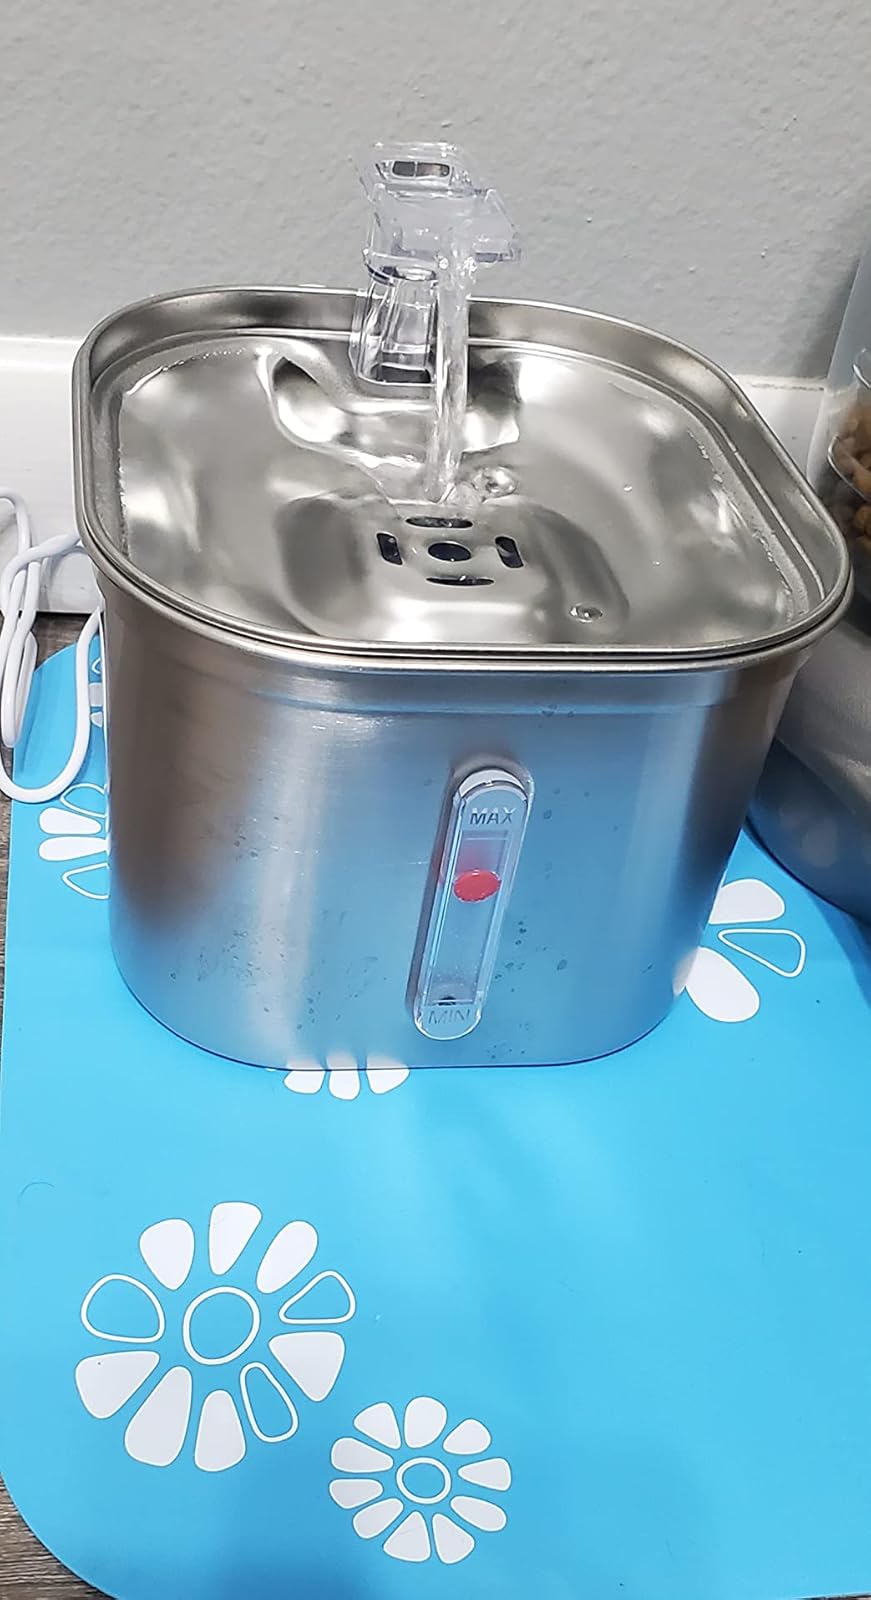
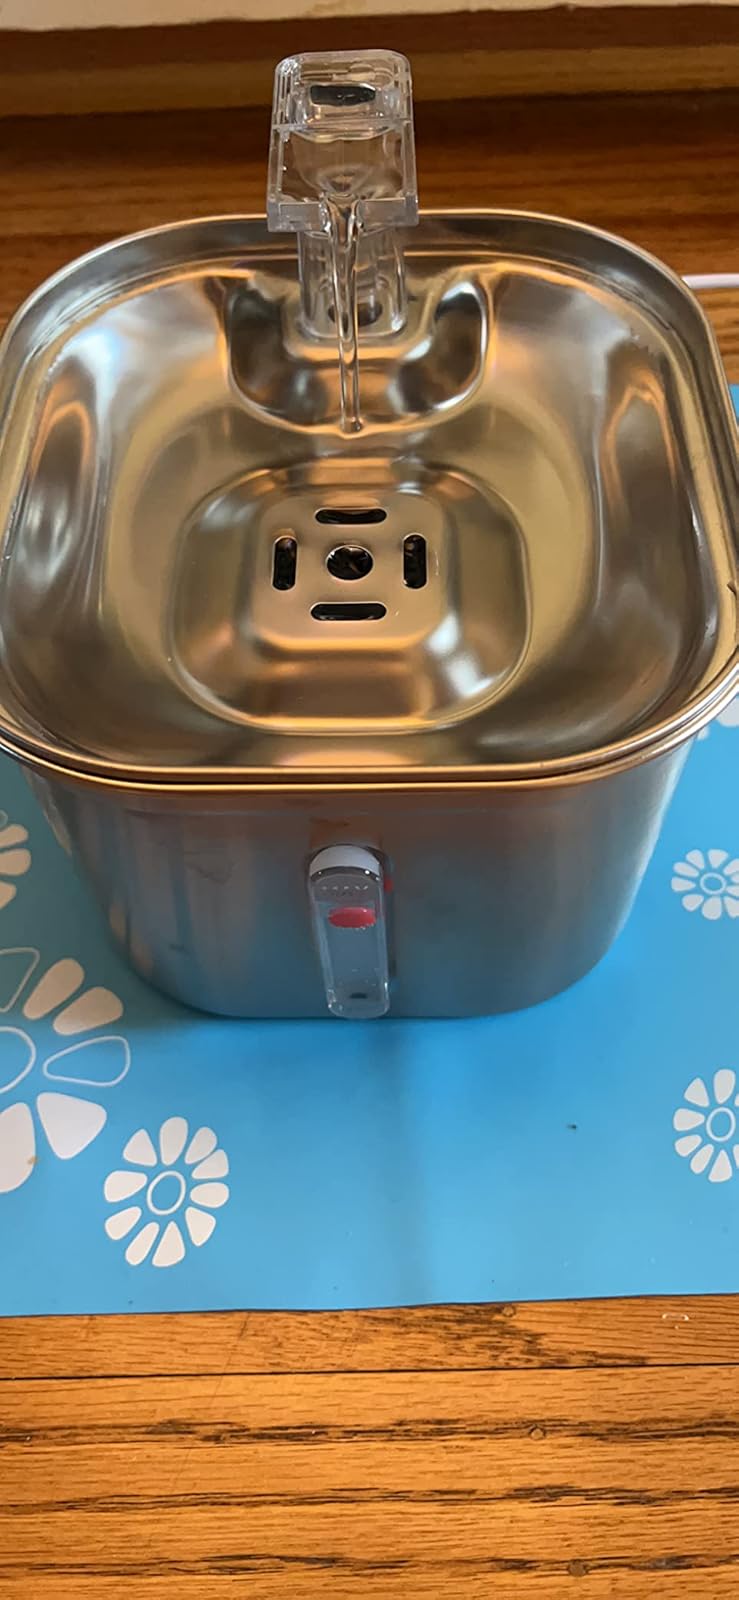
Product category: items_bowl
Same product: yes